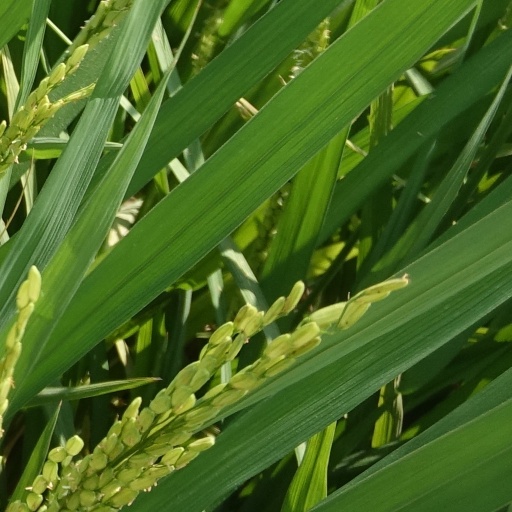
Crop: rice